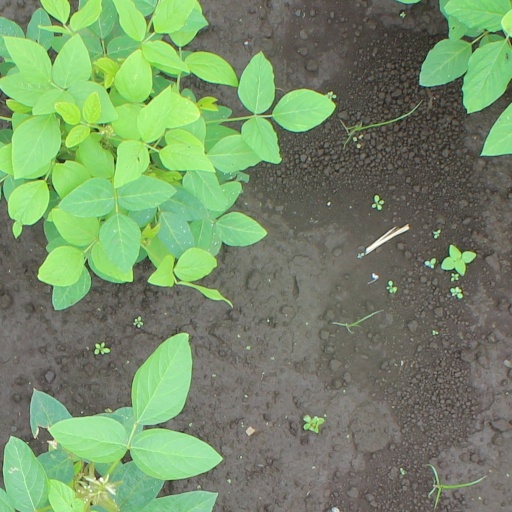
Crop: soybean